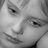
Emotion: sad